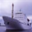
Label: ship